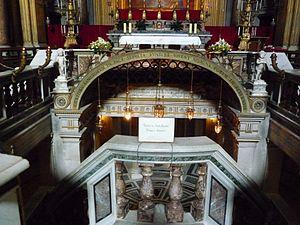
La franciscain basilique des Saints-Apôtres, RomePolski: Franciszkańska bazylika mniejsza pw. św. Apostołów w RzymieItaliano: Basilica minore dei Santi XII Apostoli, Roma